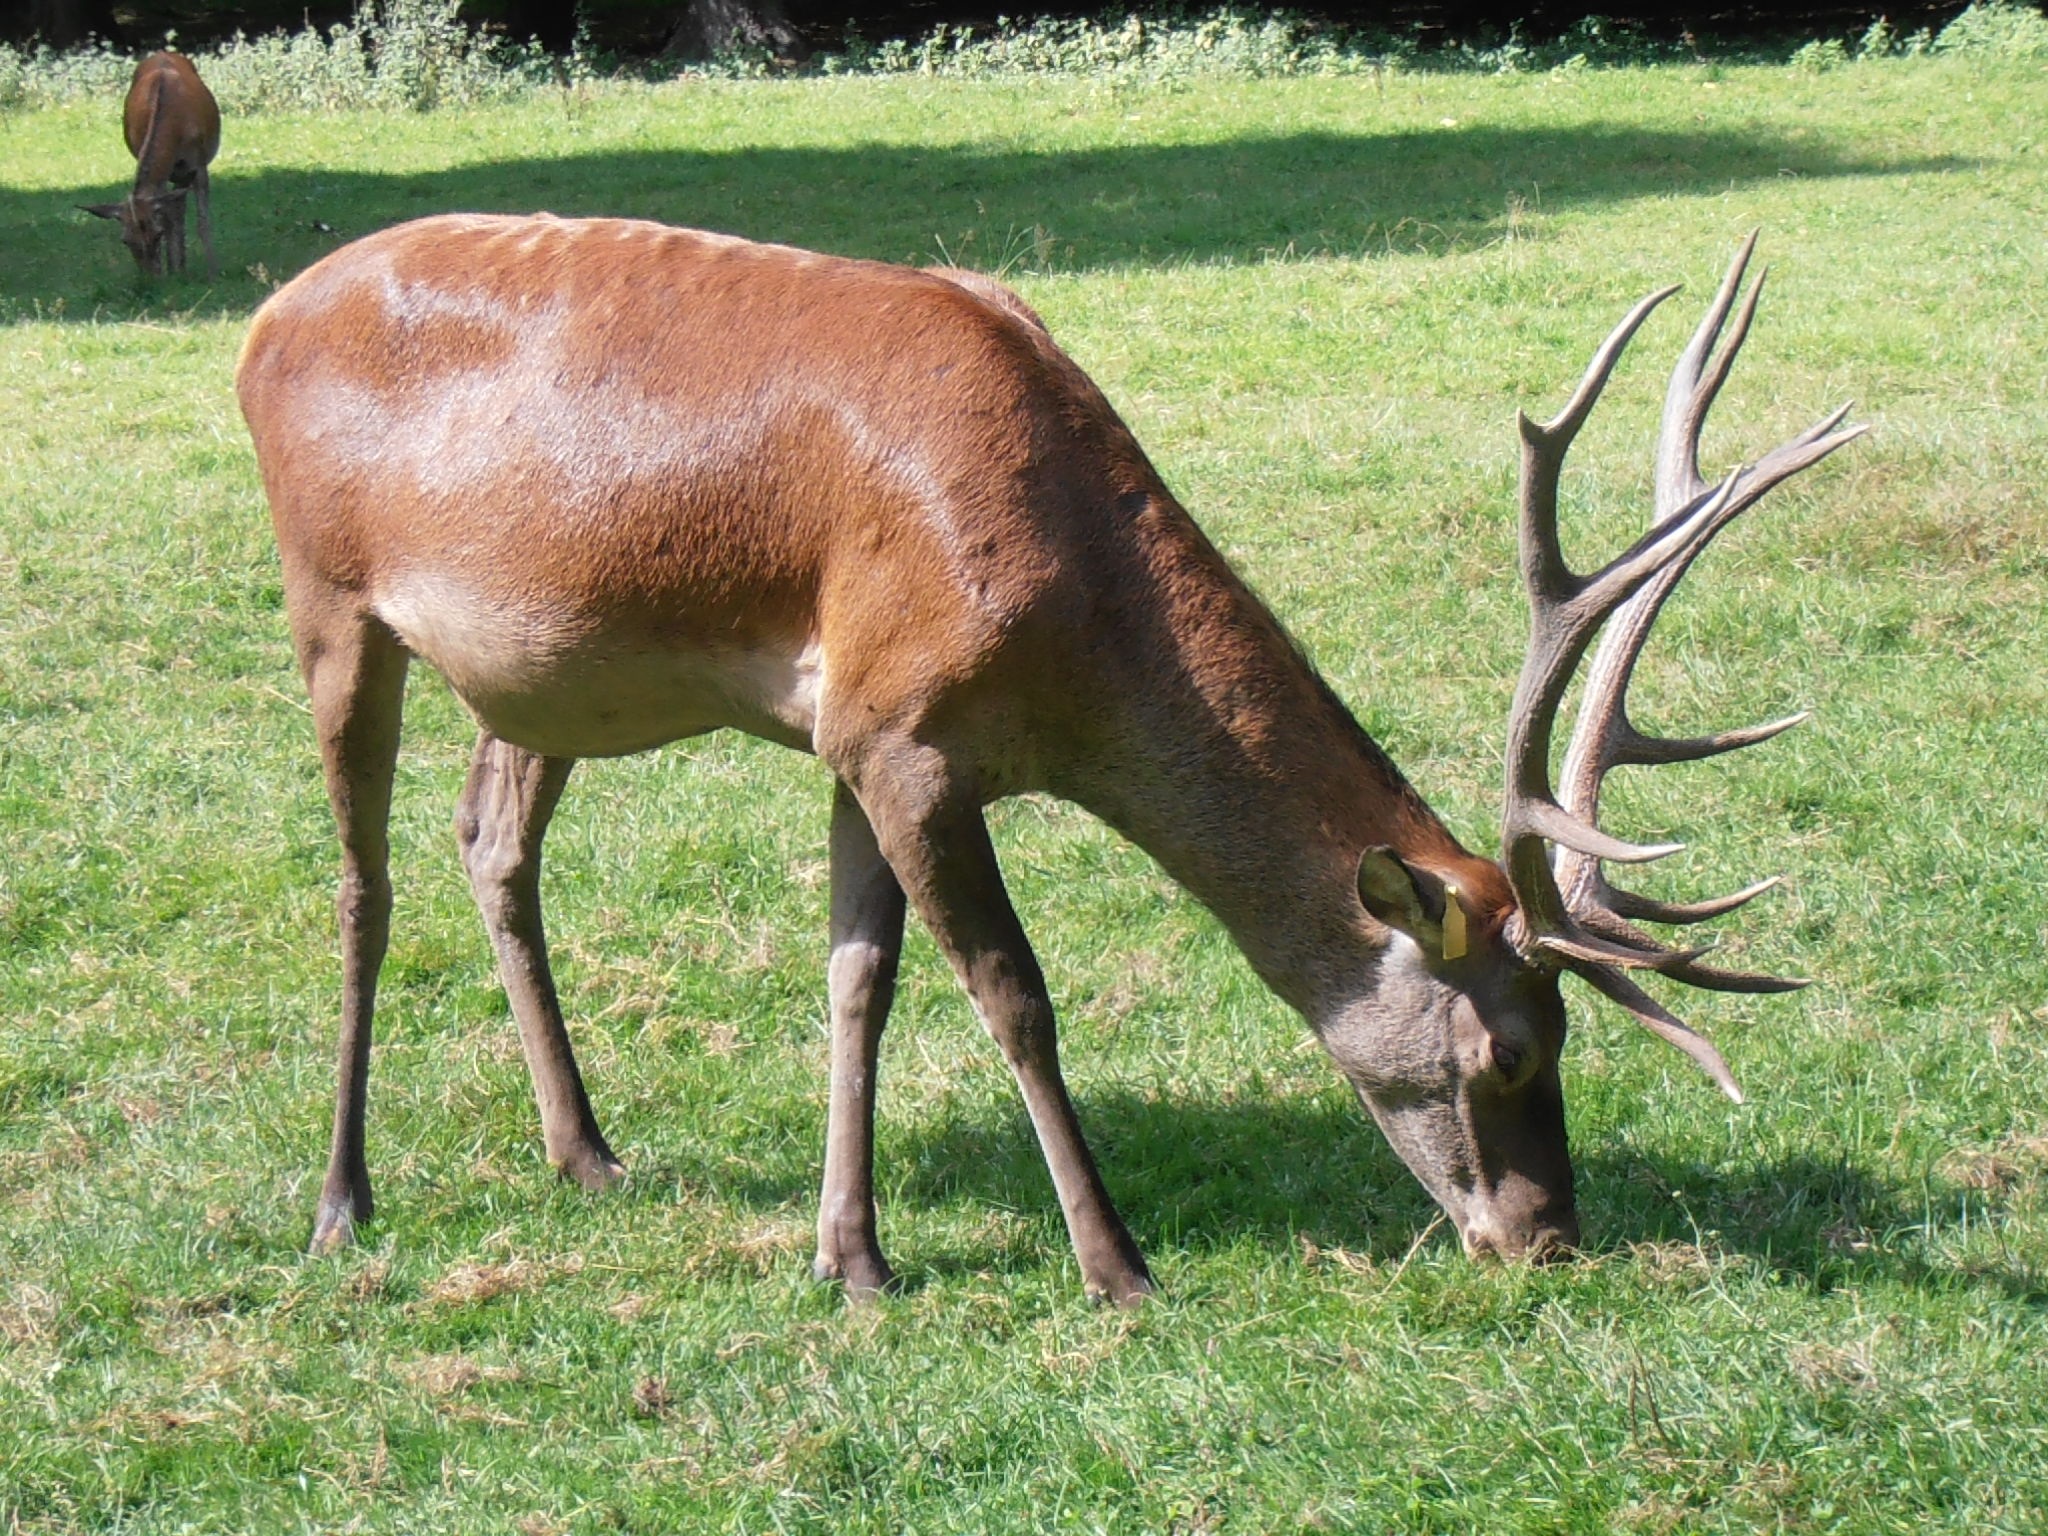
forest, wildlife, deer, mammal, fauna, hart, grassland, vertebrate, antlers, elk, white tailed deer, bia owie a